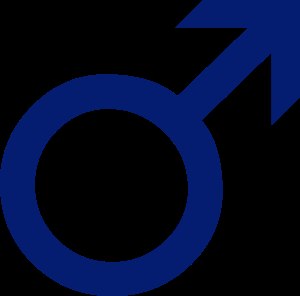
Maskulinisme
Maskulinismens symbol.
Maskulisme og maskulinisme er betegnelser for bevægelser som arbejder for mænds frigørelse eller rettigheder, og tager udgangspunkt i mænds ståsted og erfaringer. Der er tale om en række forskellige bevægelser, filosofier, samfundsperspektiver og foreninger: